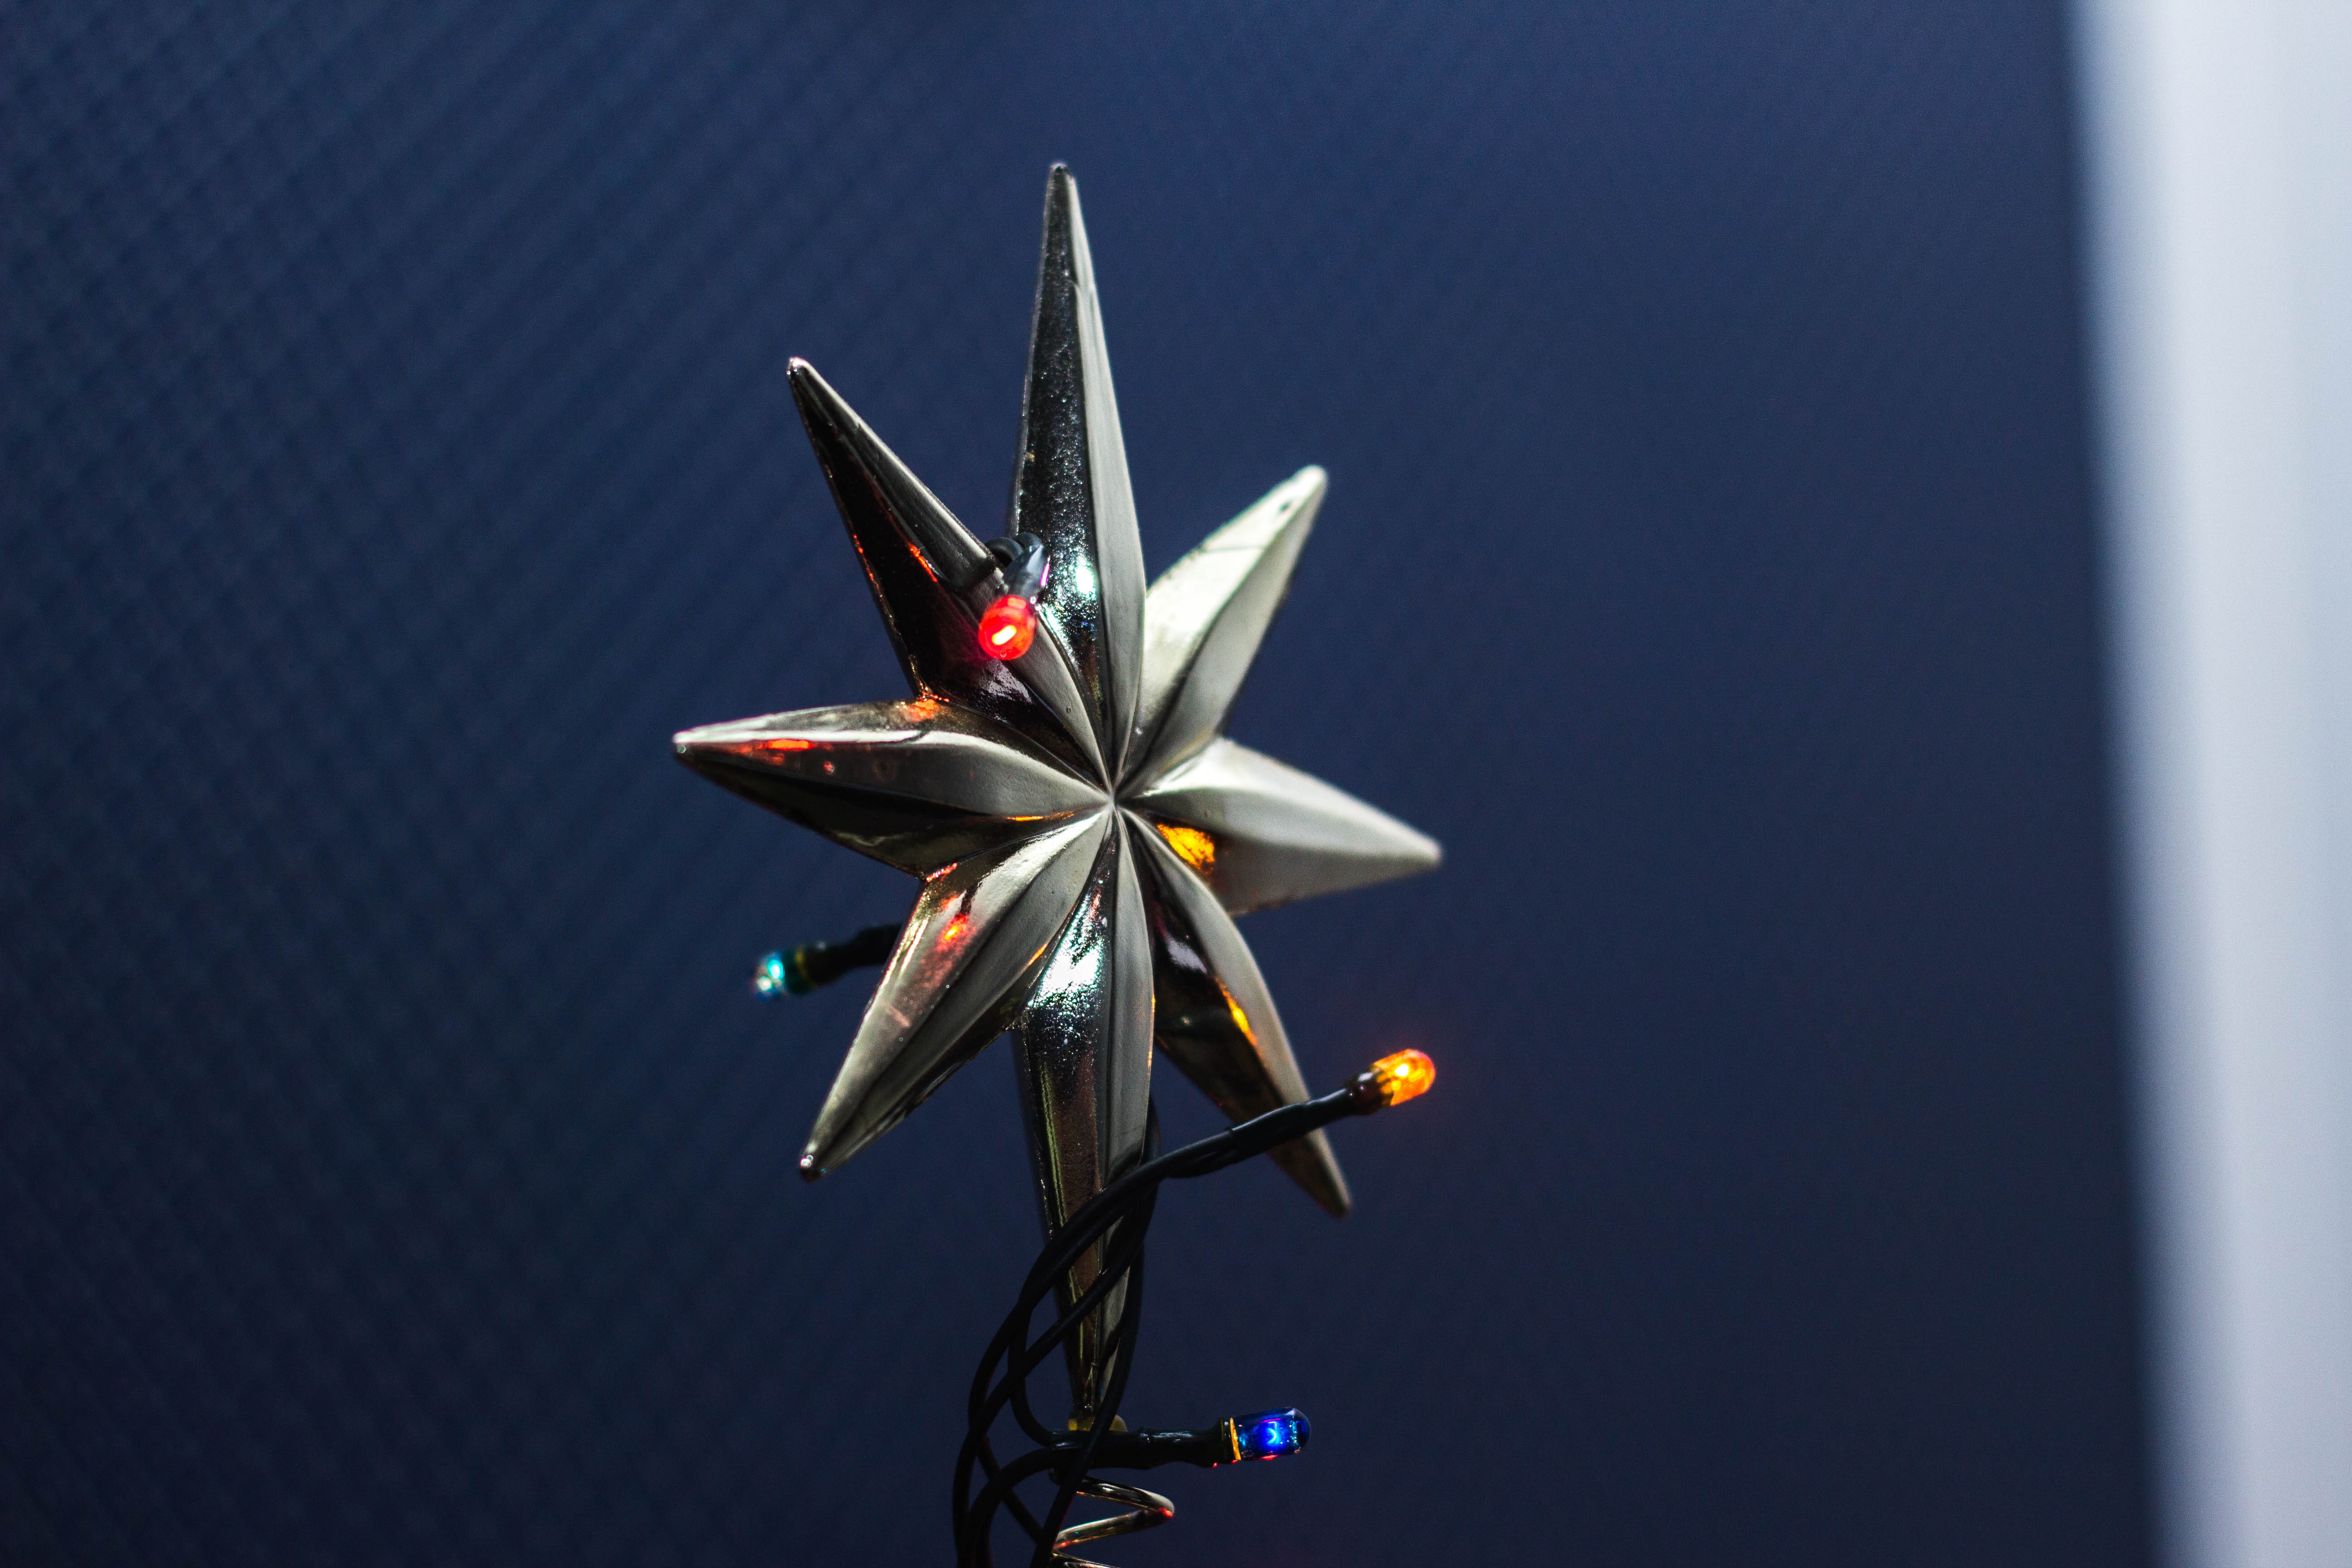
sky, still life photography, star